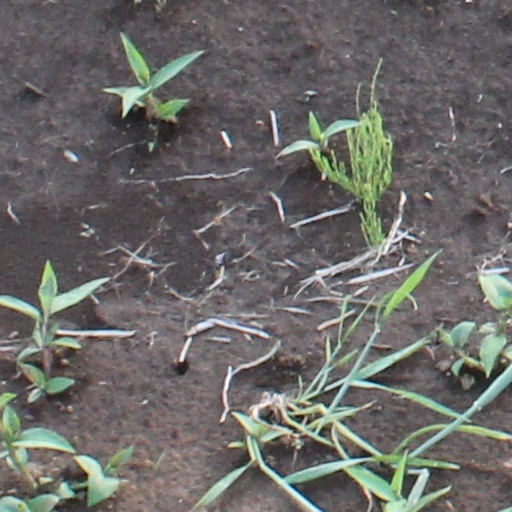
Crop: wheat